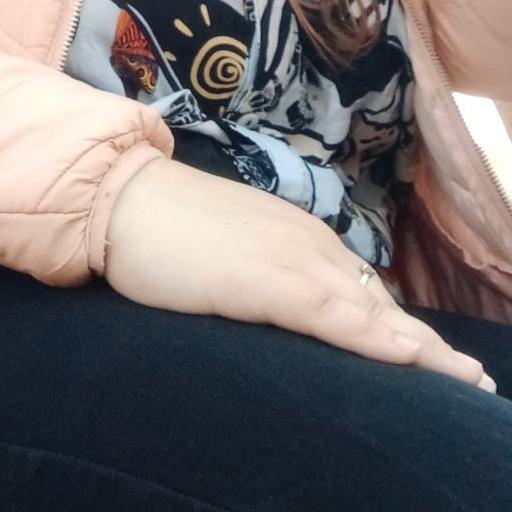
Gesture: no_gesture